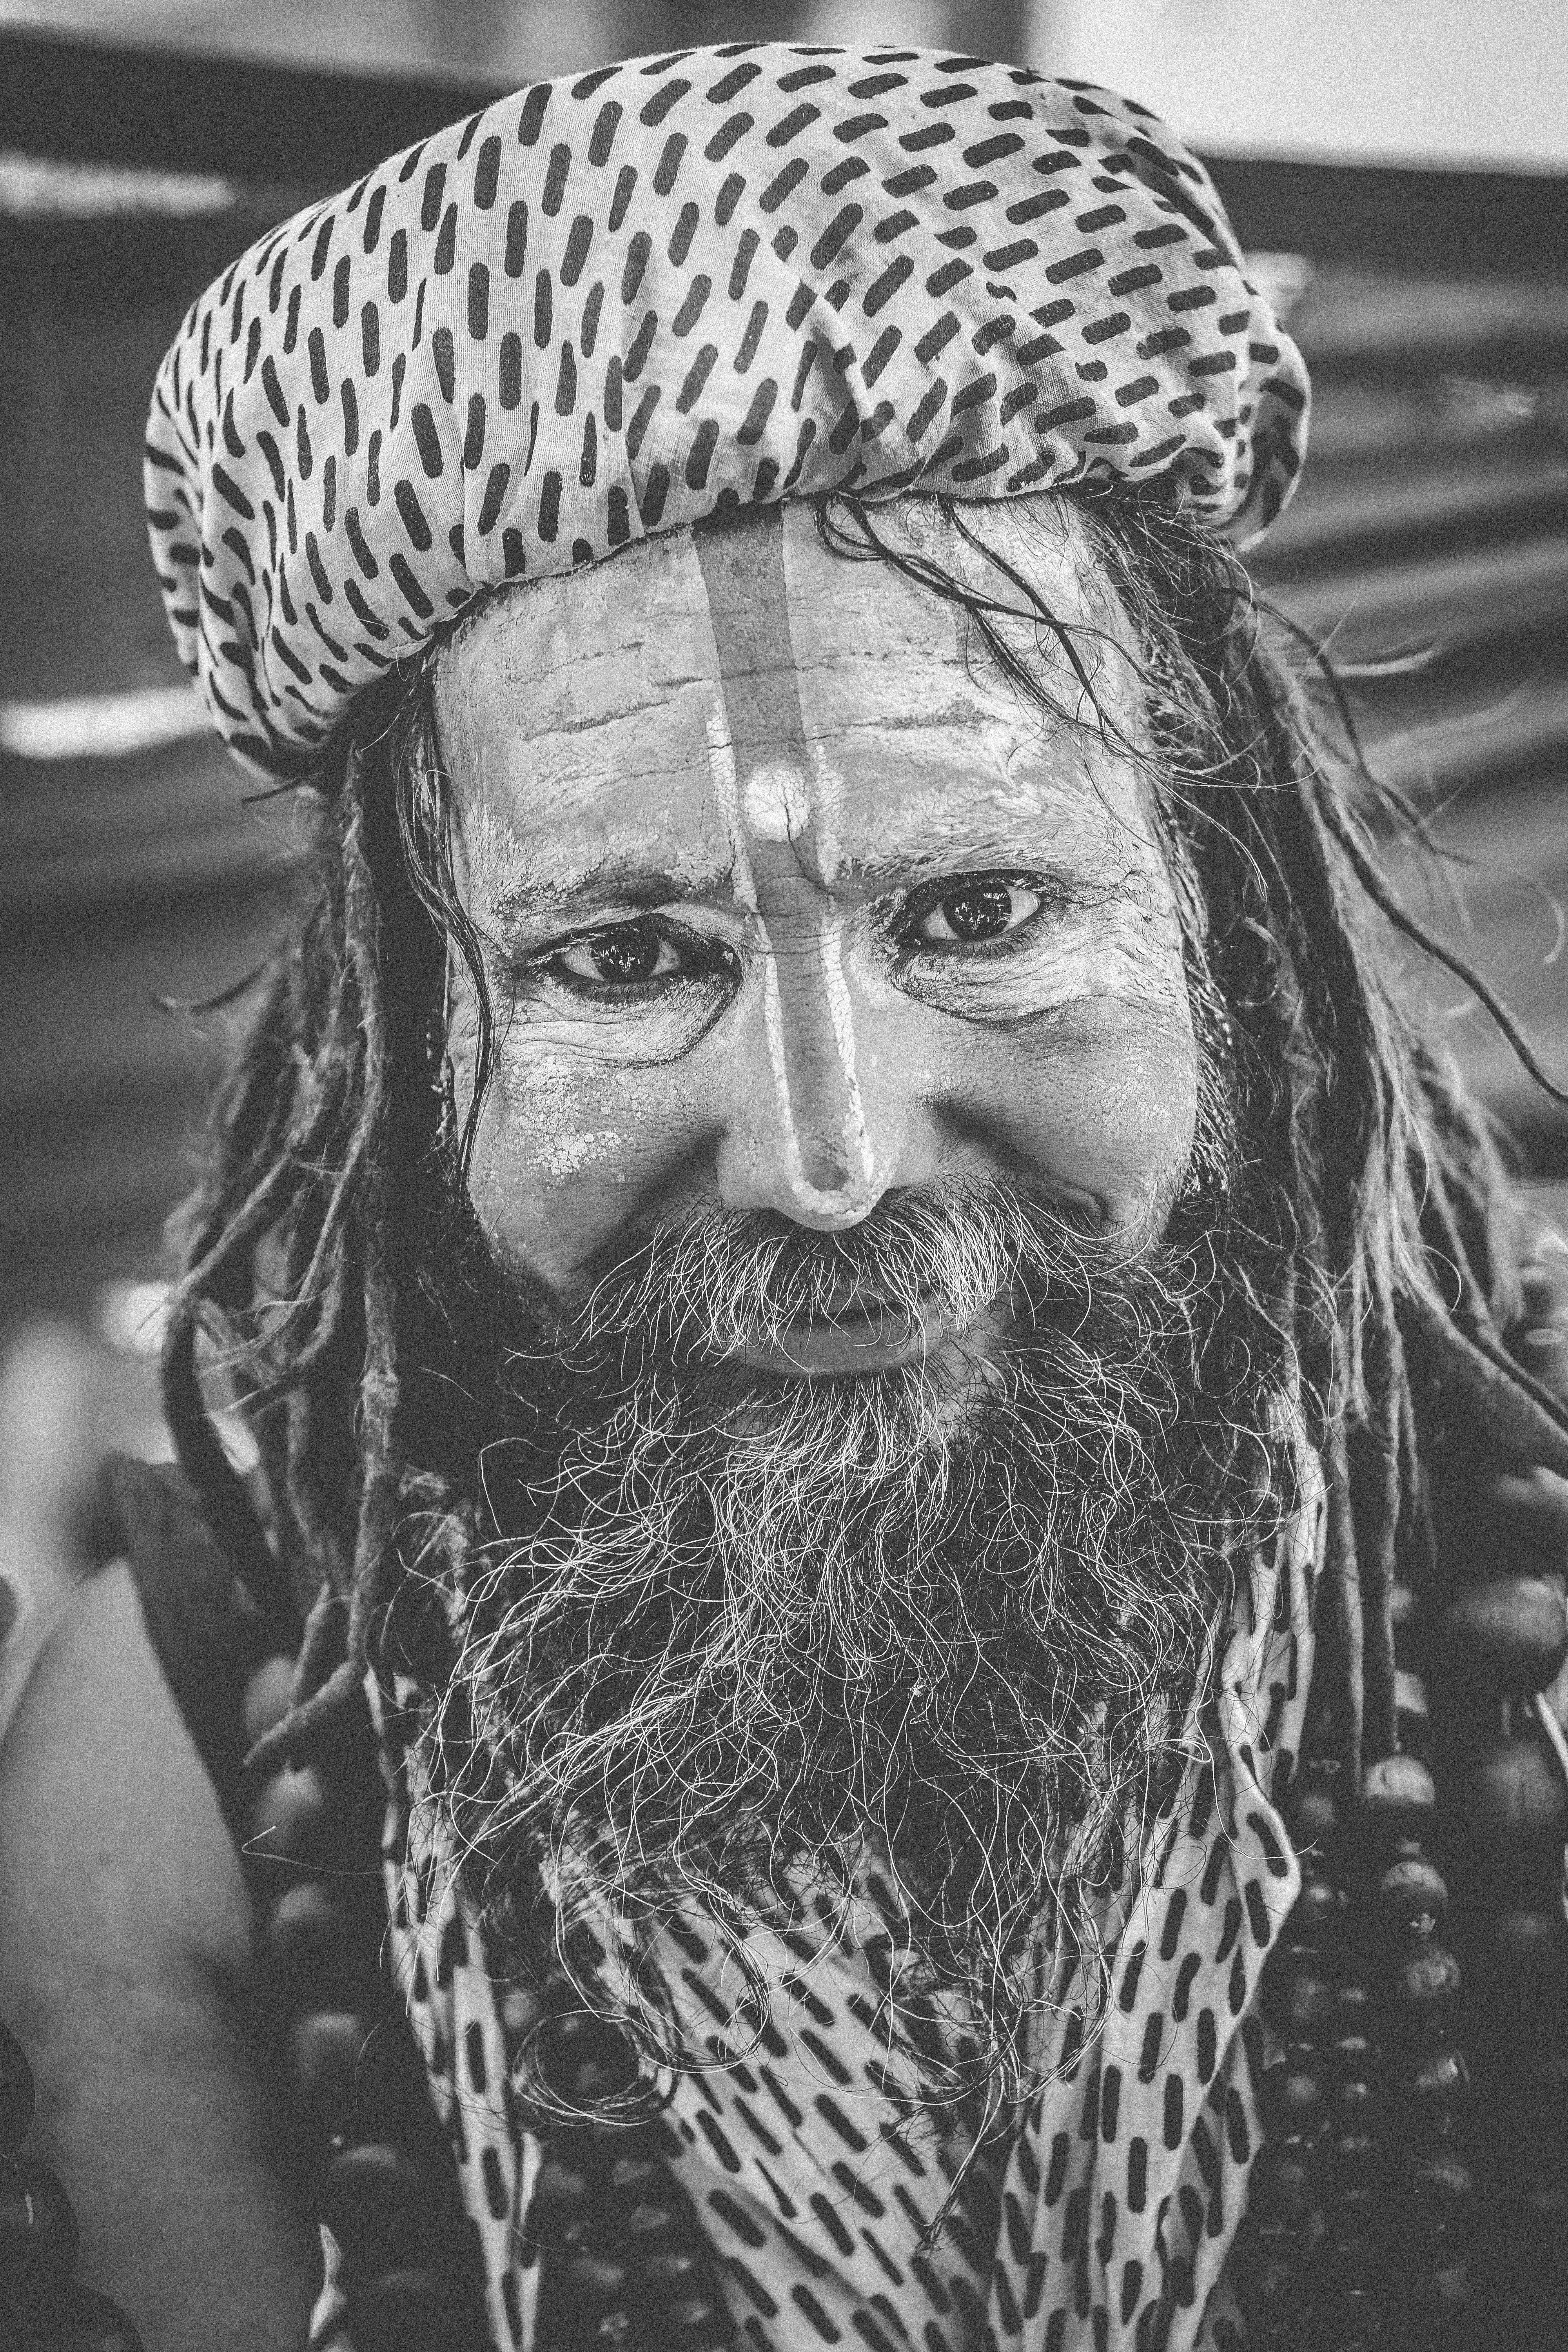
black and white, hair, photography, portrait, human, monochrome, headgear, beard, turban, eye, head, moustache, monochrome photography, portrait photography, stock photography, facial hair